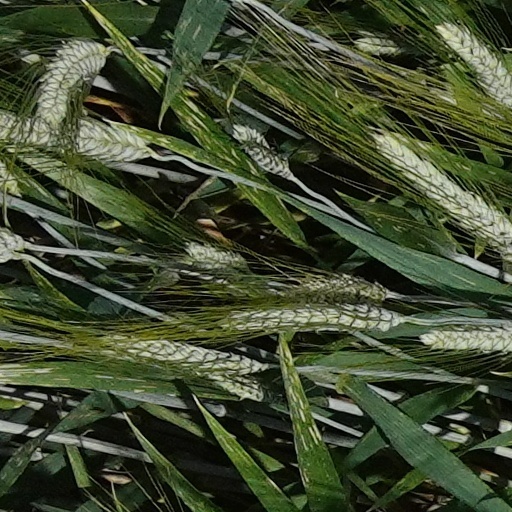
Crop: wheat